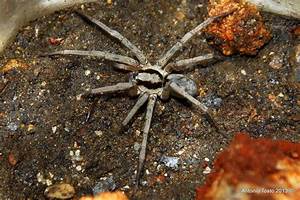
Label: spider